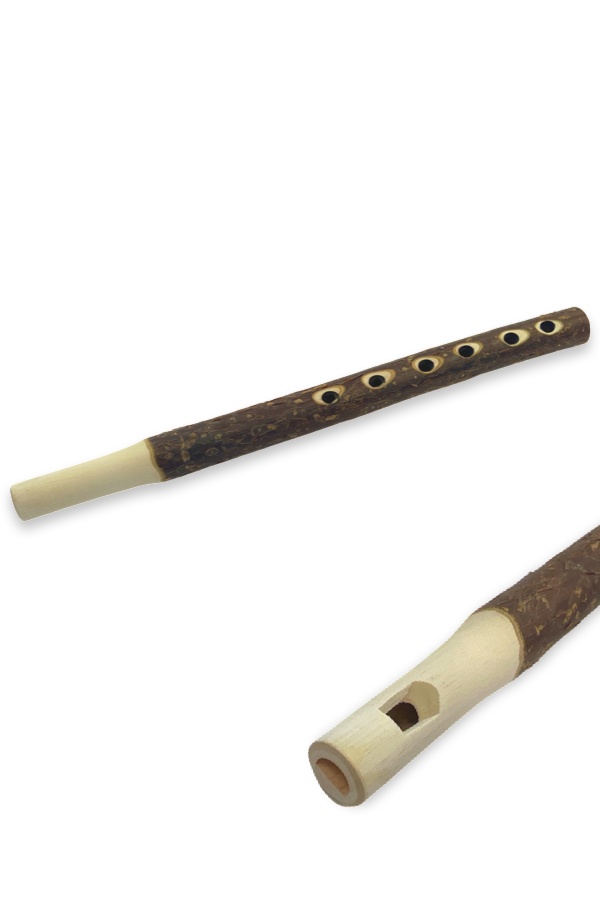
Artisan crafted Ukrainian Eco reed pipe
Cute souvenir and a fun toy - a wooden reed pipe with an appealing look of unfinished wood. 12" long Handmade in Ukraine.
Brand: Handmade
Category: Arts & Entertainment > Hobbies & Creative Arts > Musical Instruments > Woodwinds > Musical Pipes > Reed Pipes